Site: brandenburg
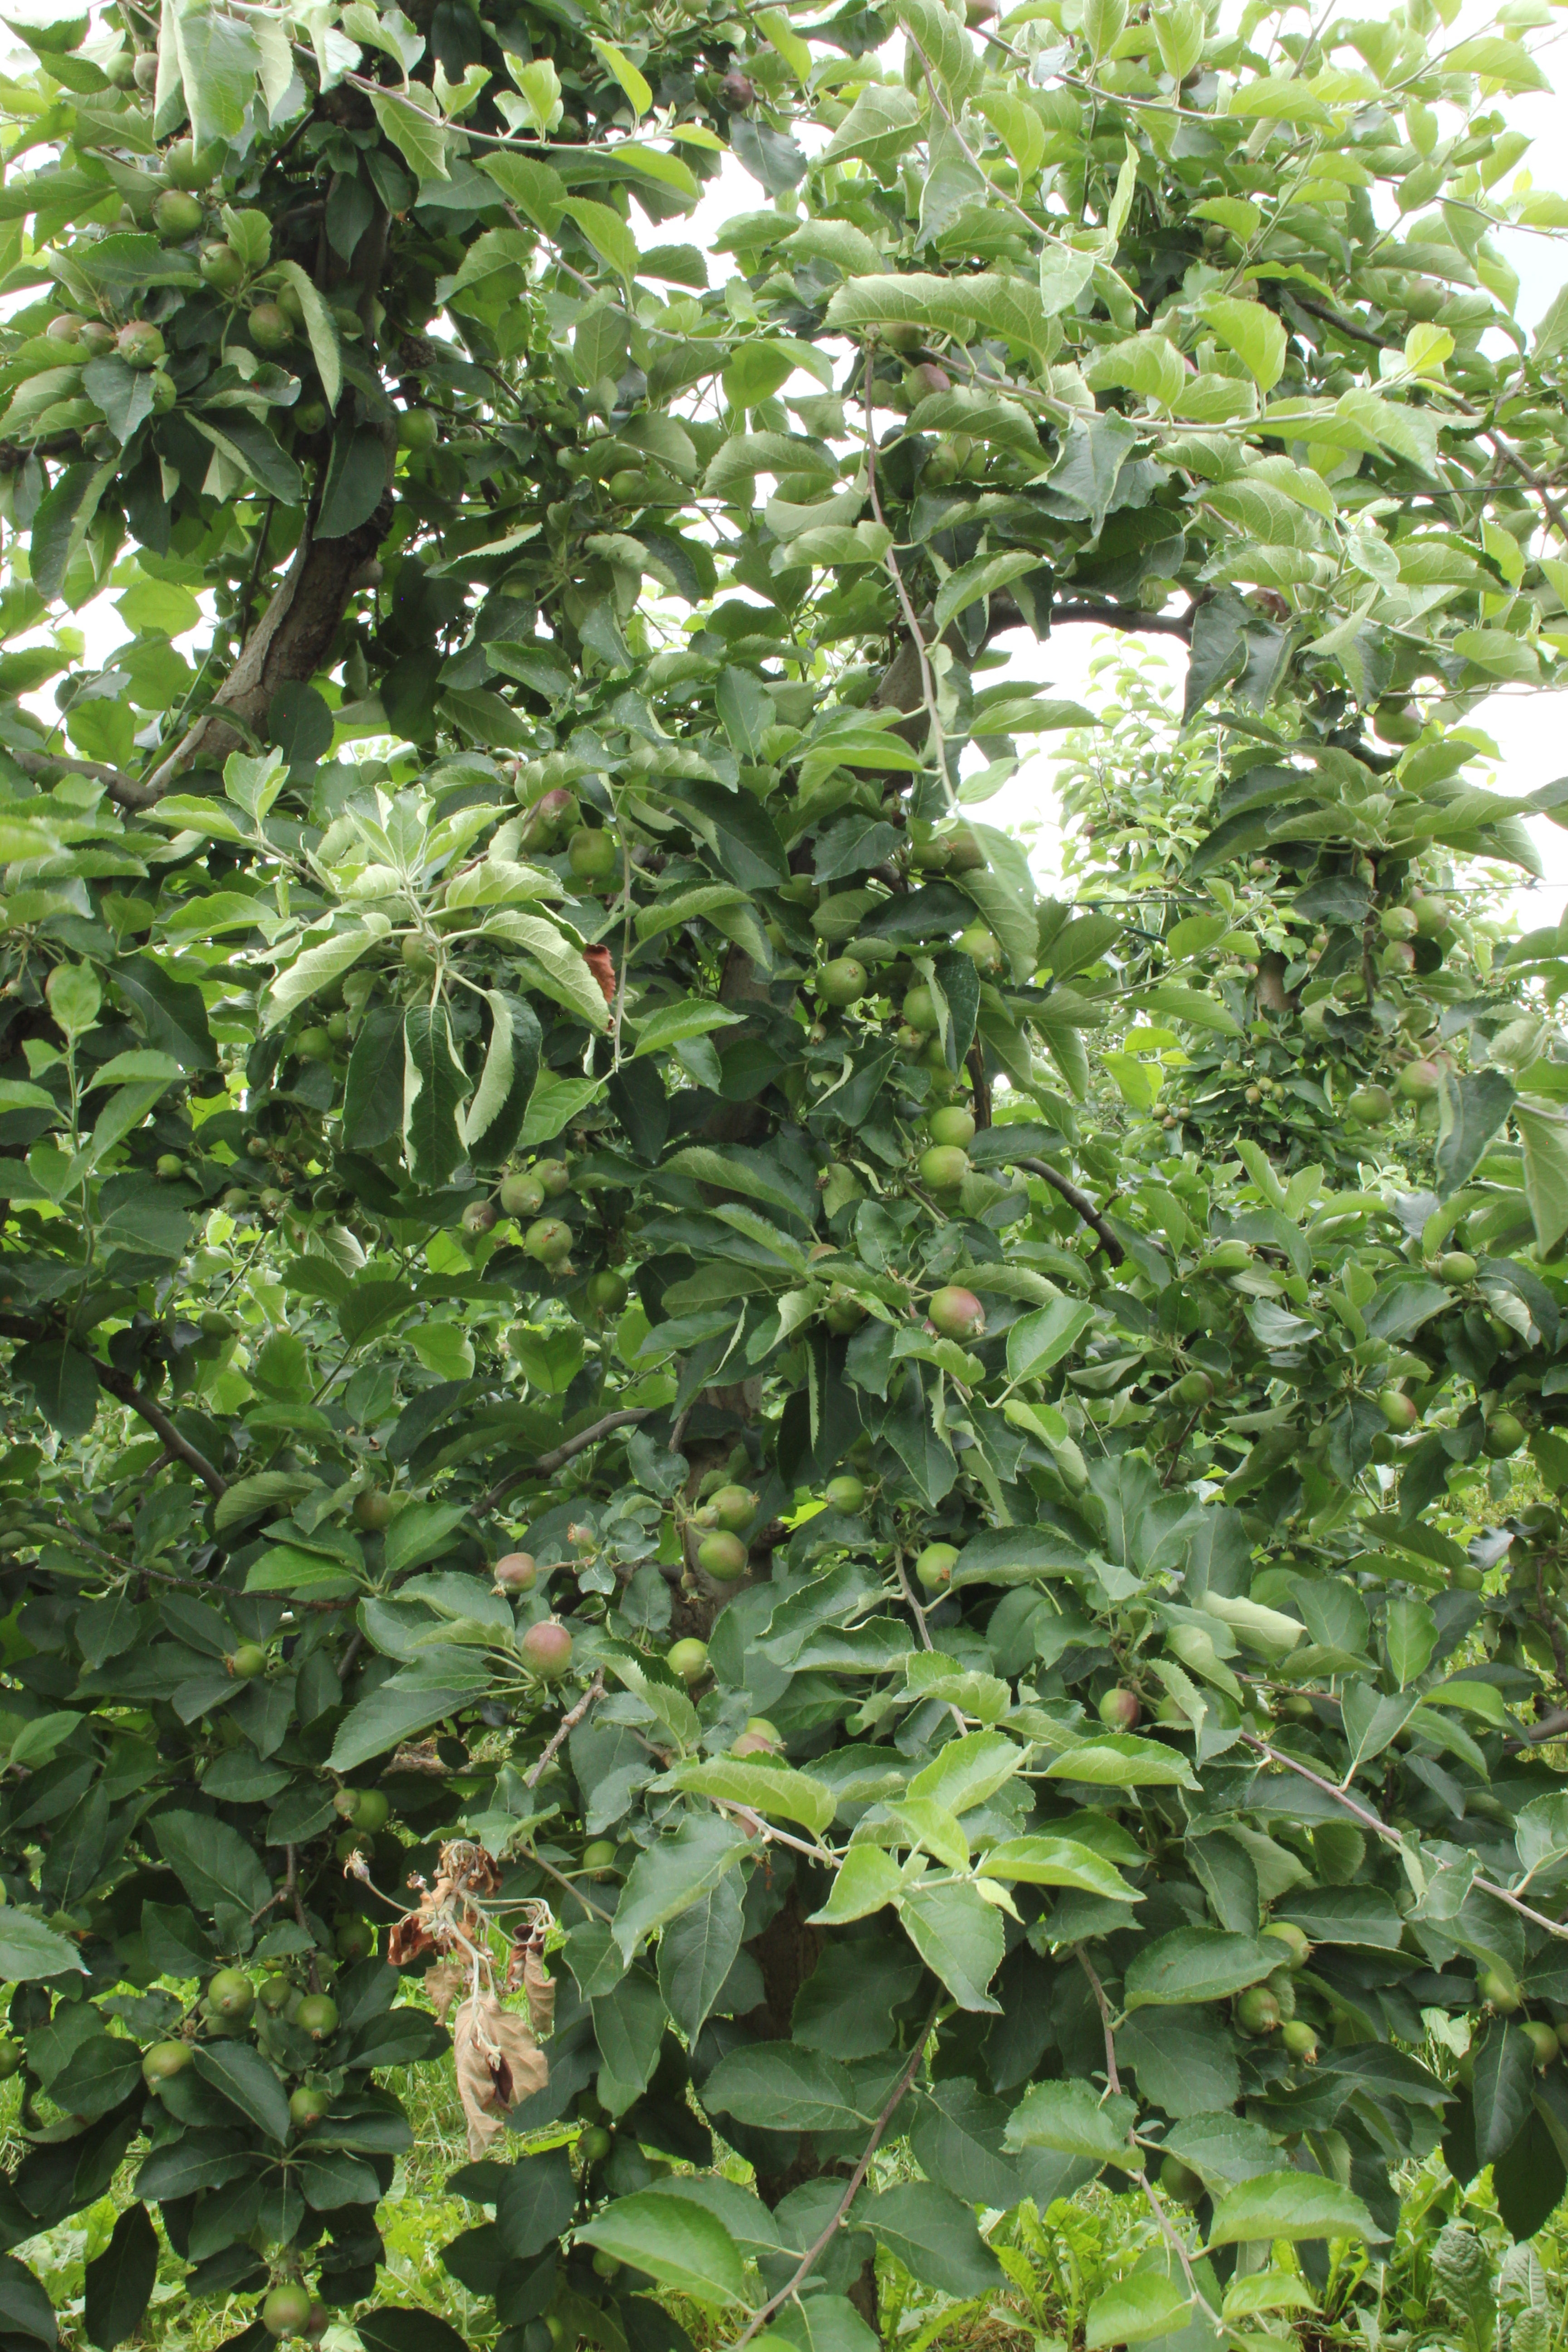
Growth stage (BBCH 73): Development of fruit